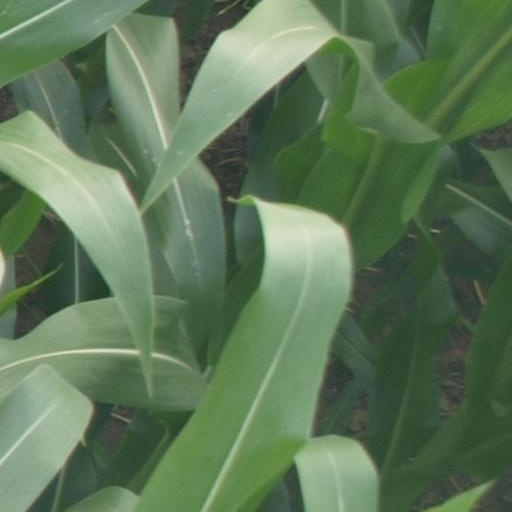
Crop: maize; corn